Equestrian statue of William Henry Harrison

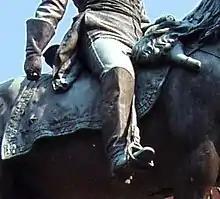
Detail of the statue, showing stirrup and no saddle

The monument consists of a bronze equestrian statue of Harrison atop a Barre granite pedestal. The bottom of the base measures by . The phrases "Ohio's First President" and "William Henry Harrison" are engraved on opposite sides of the pedestal. The base of the statue itself covers an area of approximately by . The pedestal measures tall, while the statue is tall. Harrison is depicted in his military dress, wearing a chapeau and with a sword in hand. In a biography on Harrison, author Gail Collins assumed that the horse was modeled after Whitey, a personal horse owned by Harrison that he had ridden at his inauguration. Notably, the horse is not wearing a saddle, making it unclear what is holding the stirrups in place.